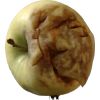
Label: Apple hit 1